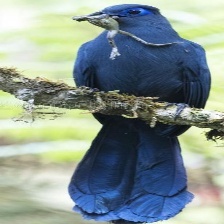
Species: BLUE COAU
Scientific name: COUA CAERULEA